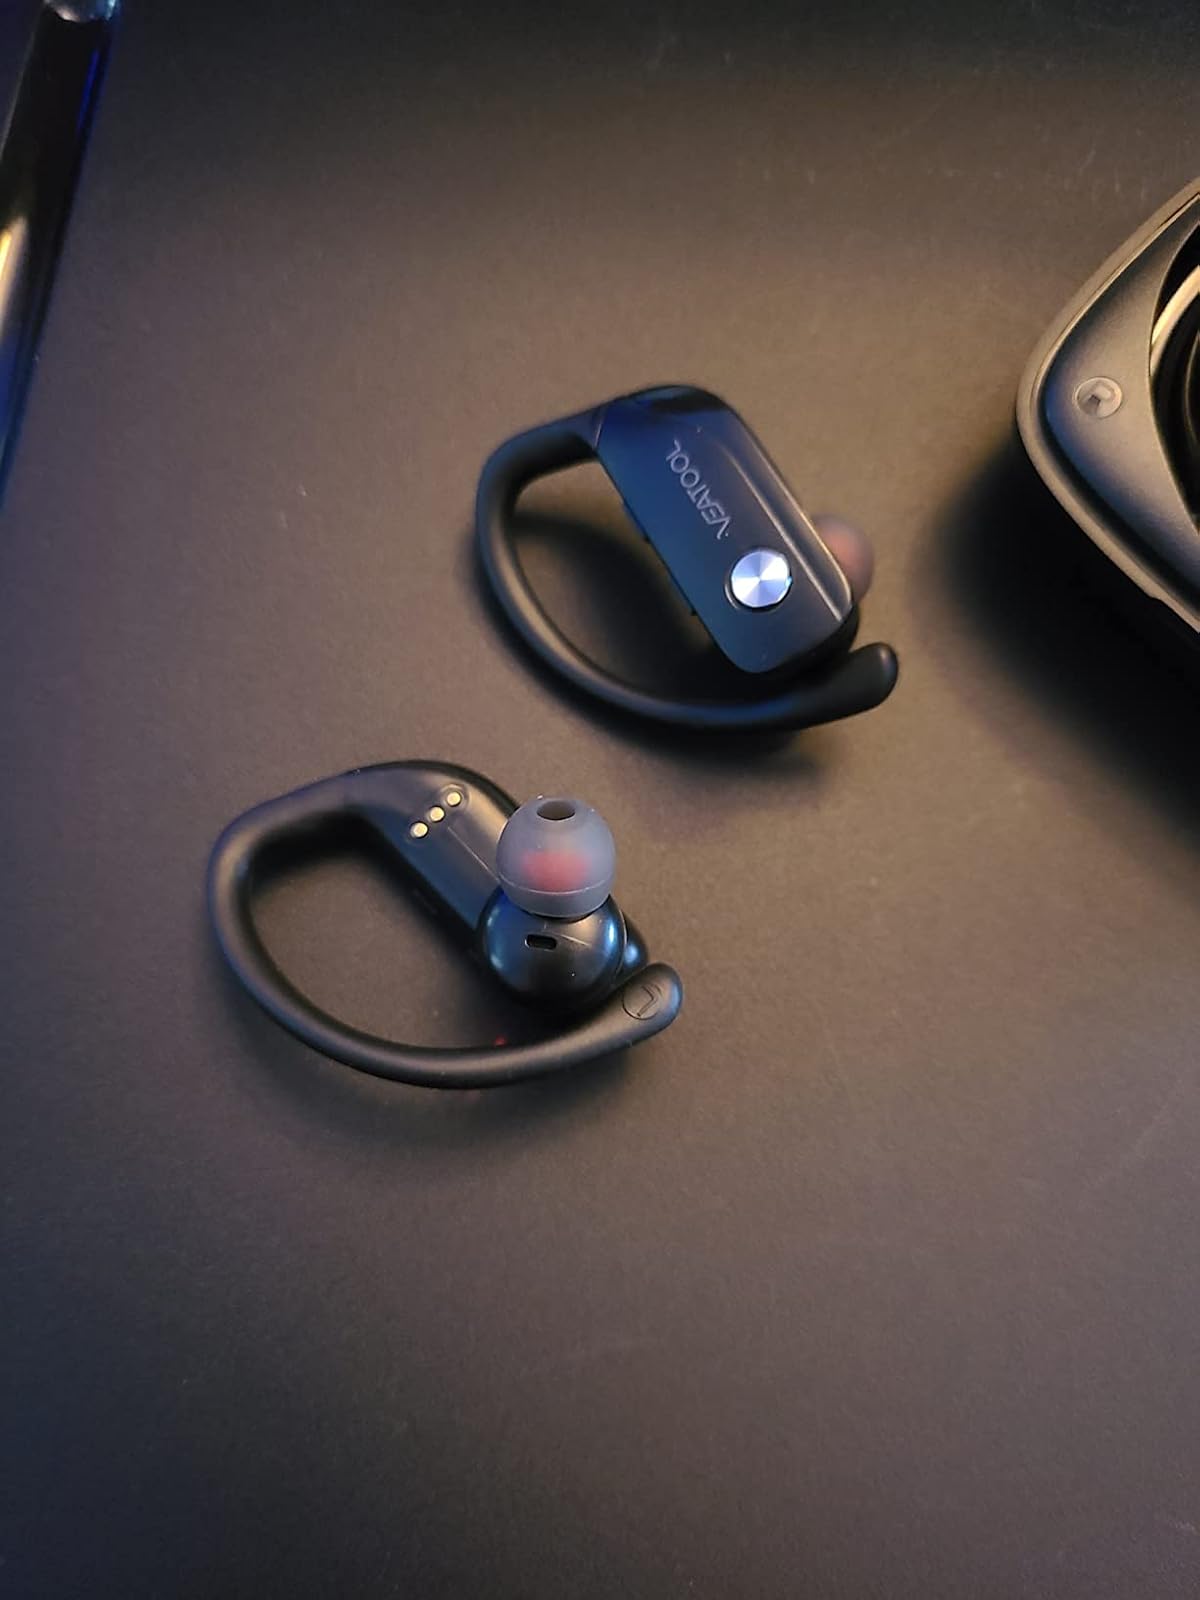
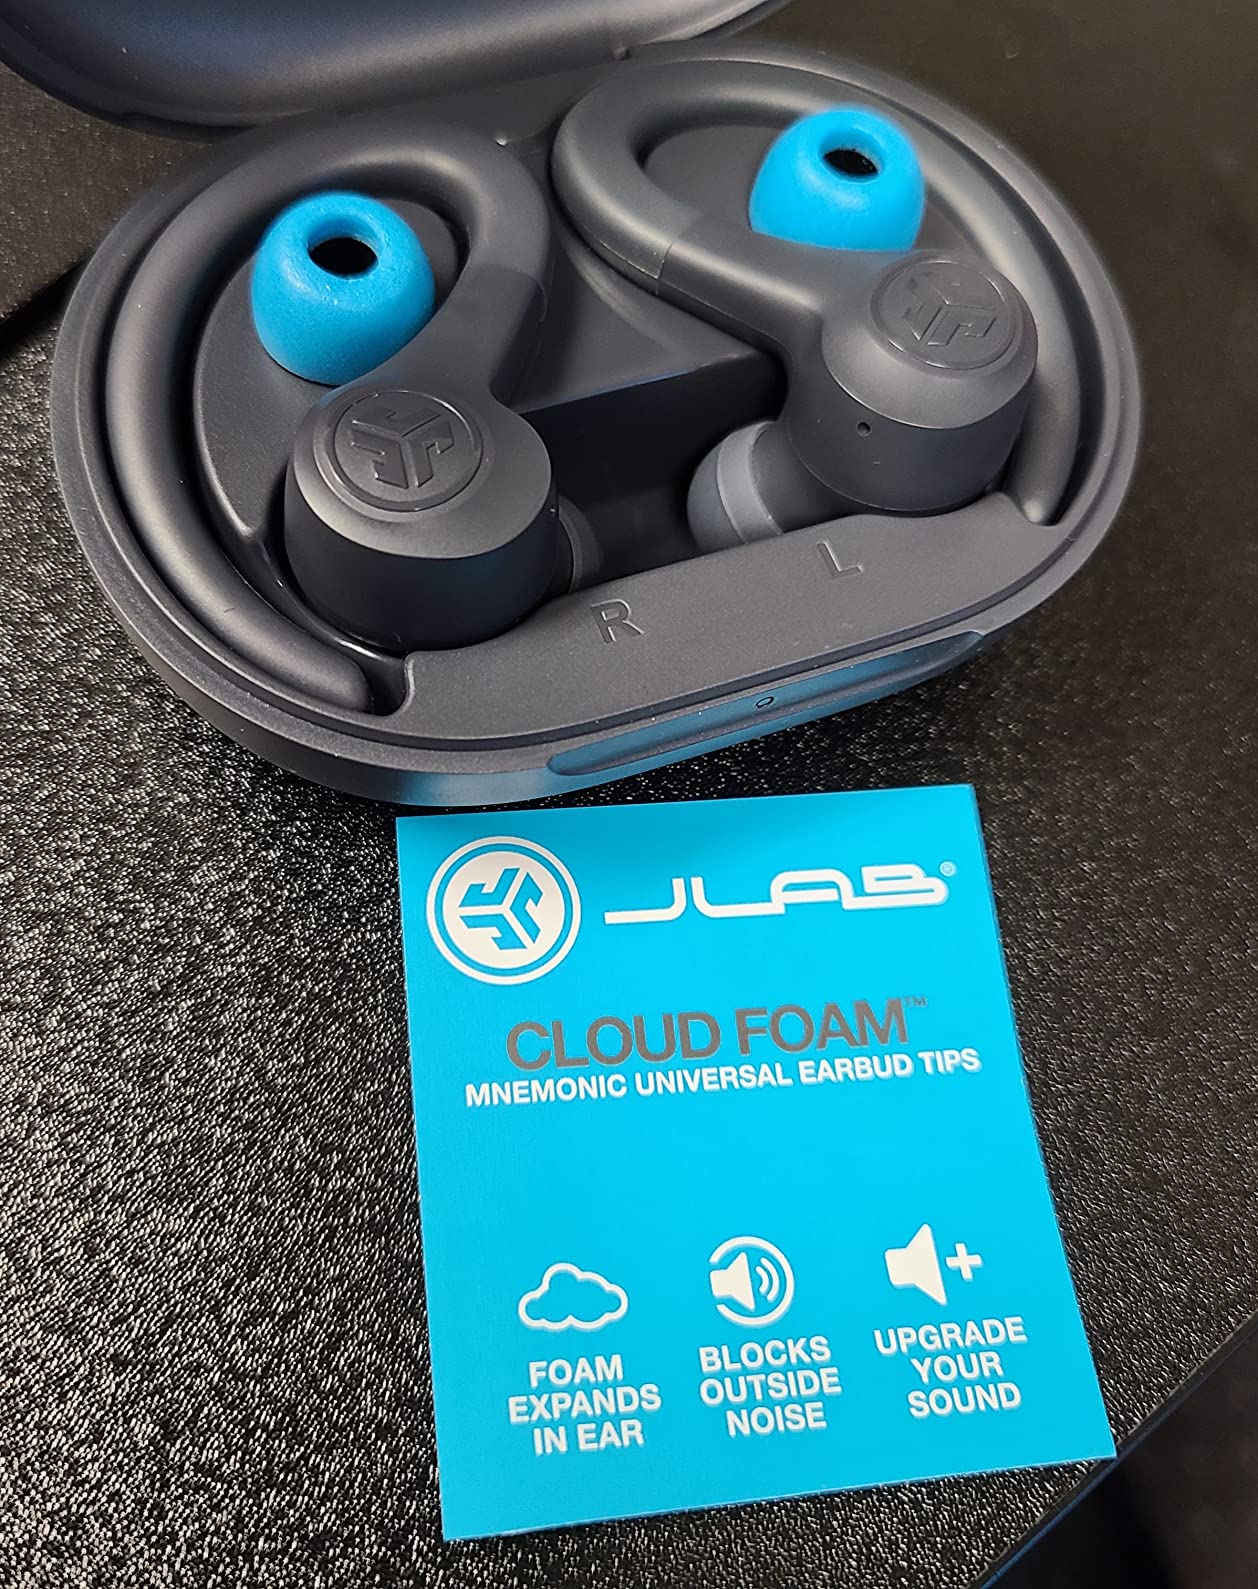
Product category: earbuds
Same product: no